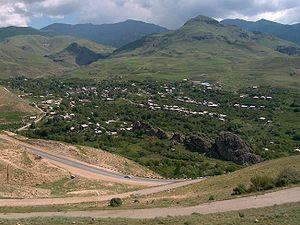
Elpin ou Yelpin est une communauté rurale du marz de Vayots Dzor, en Arménie. Elle compte 1 394 habitants en 2008.